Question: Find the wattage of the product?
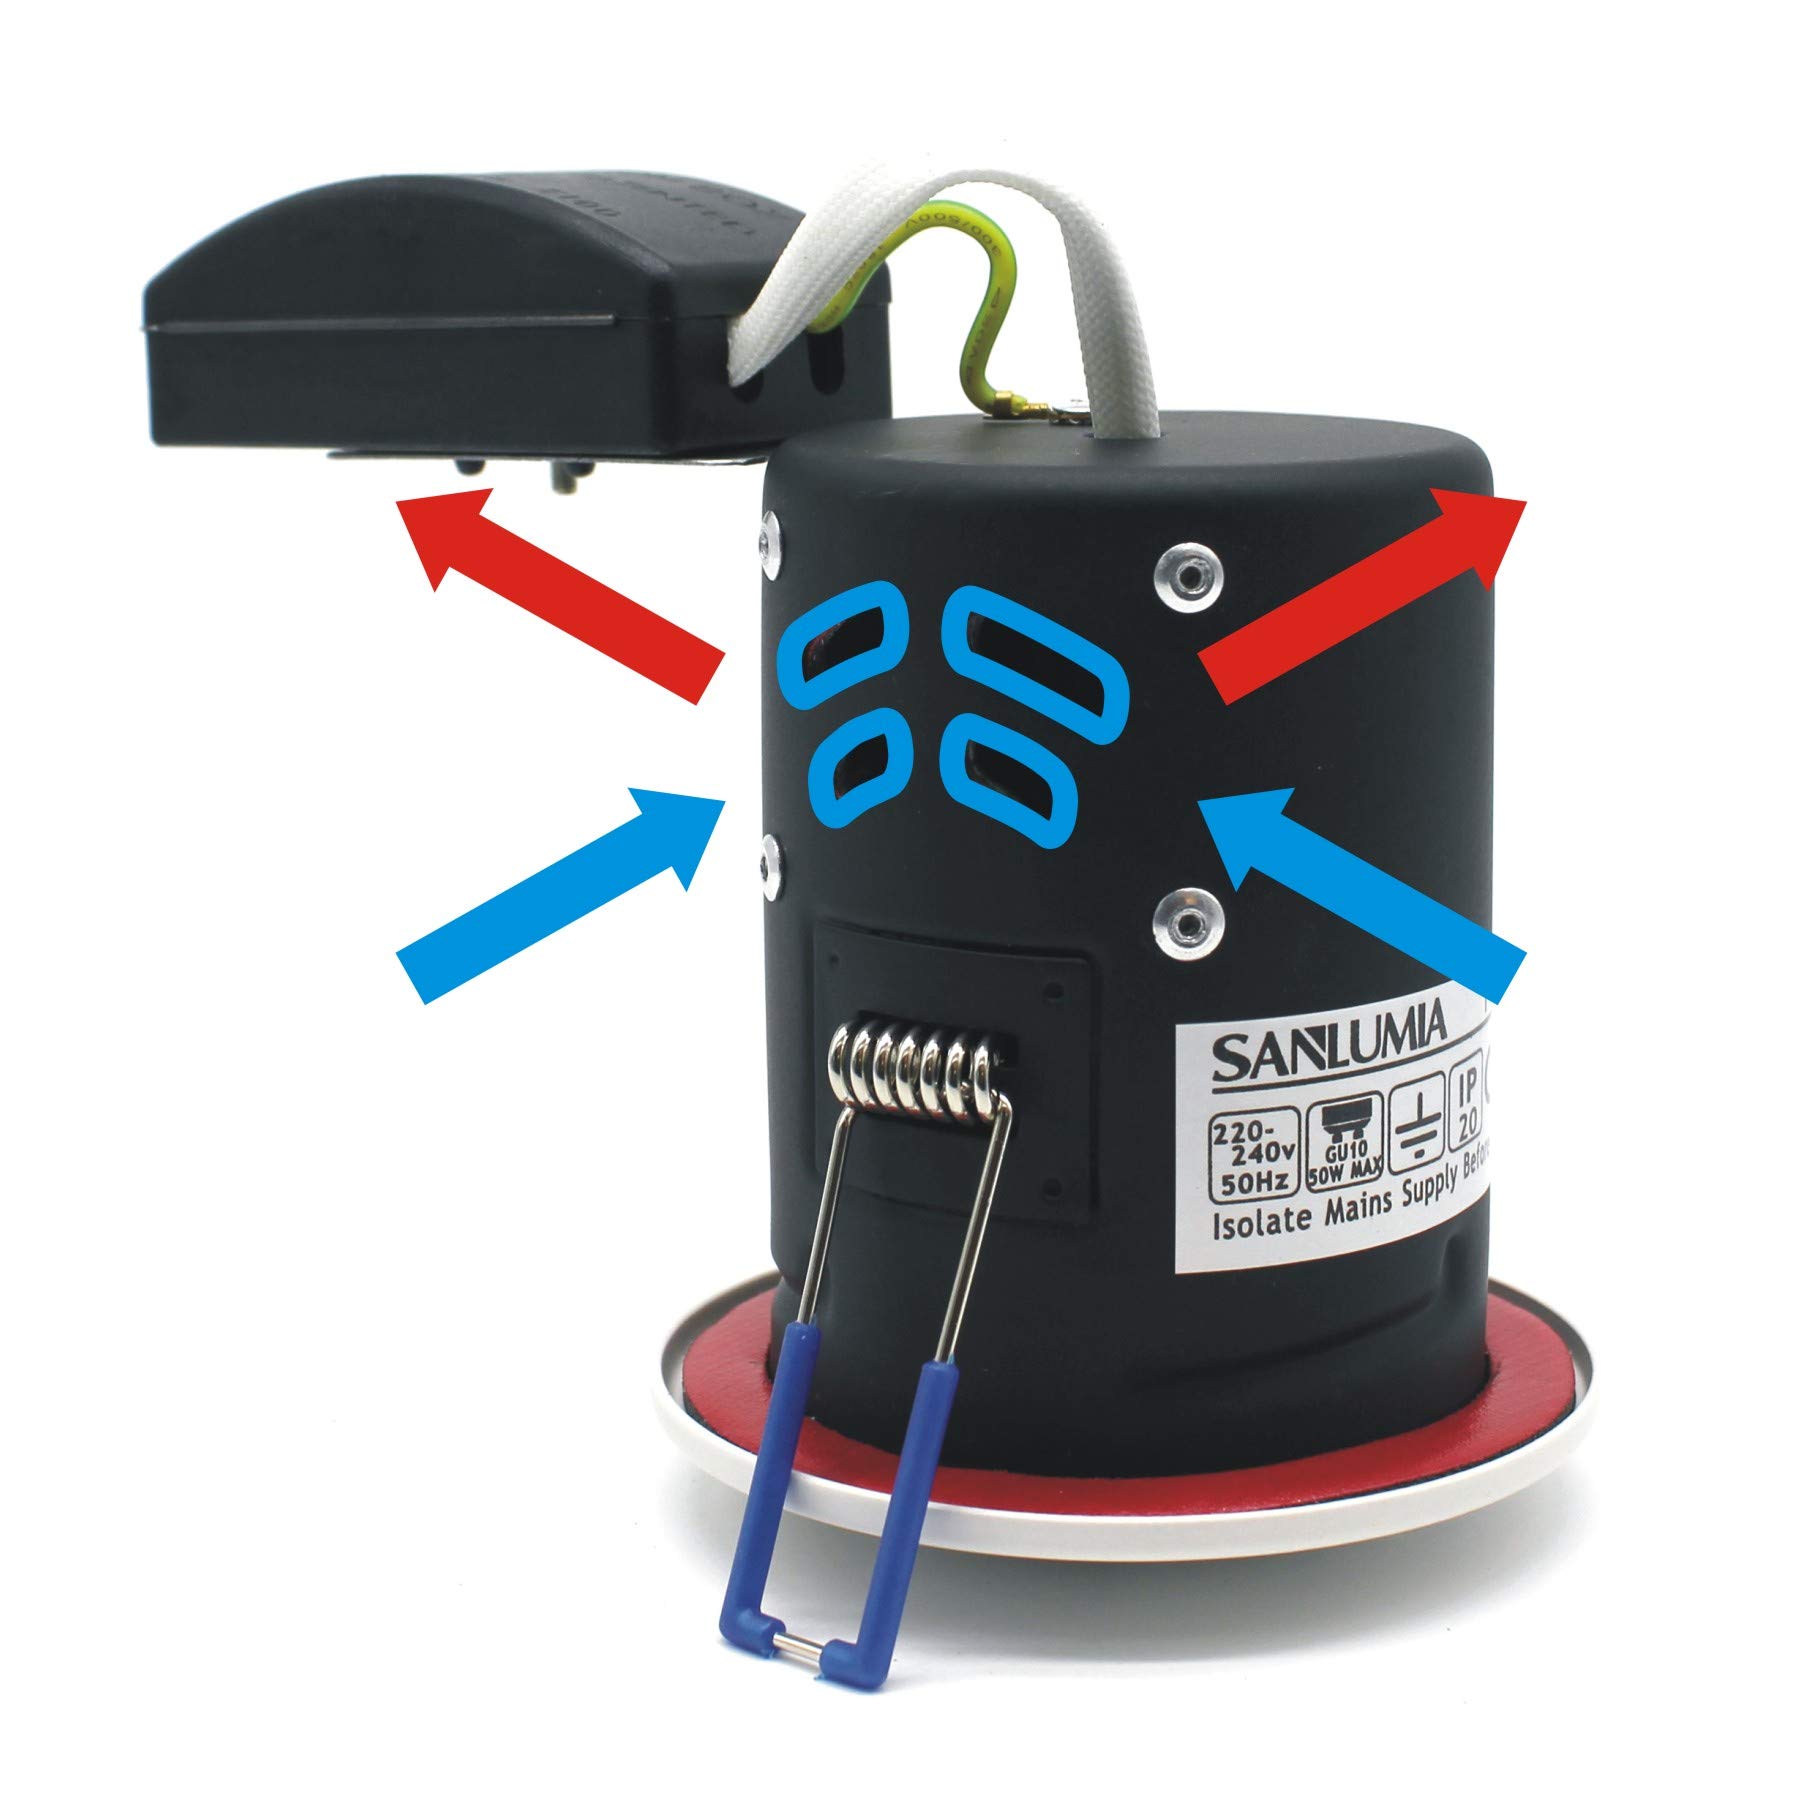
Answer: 50.0 watt